Michel Tilmant

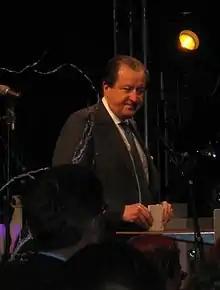
Michel Tilmant at a in 2007 at ING

Michel Tilmant (born 21 July 1952) is a banker and the former CEO of ING Group, a globally operating banking and insurance business based in the Netherlands.